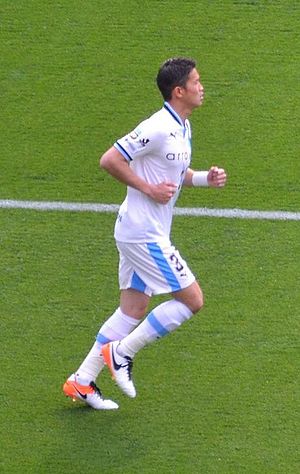
Tatsuki Nara
Tatsuki Nara er en japansk fodboldspiller.